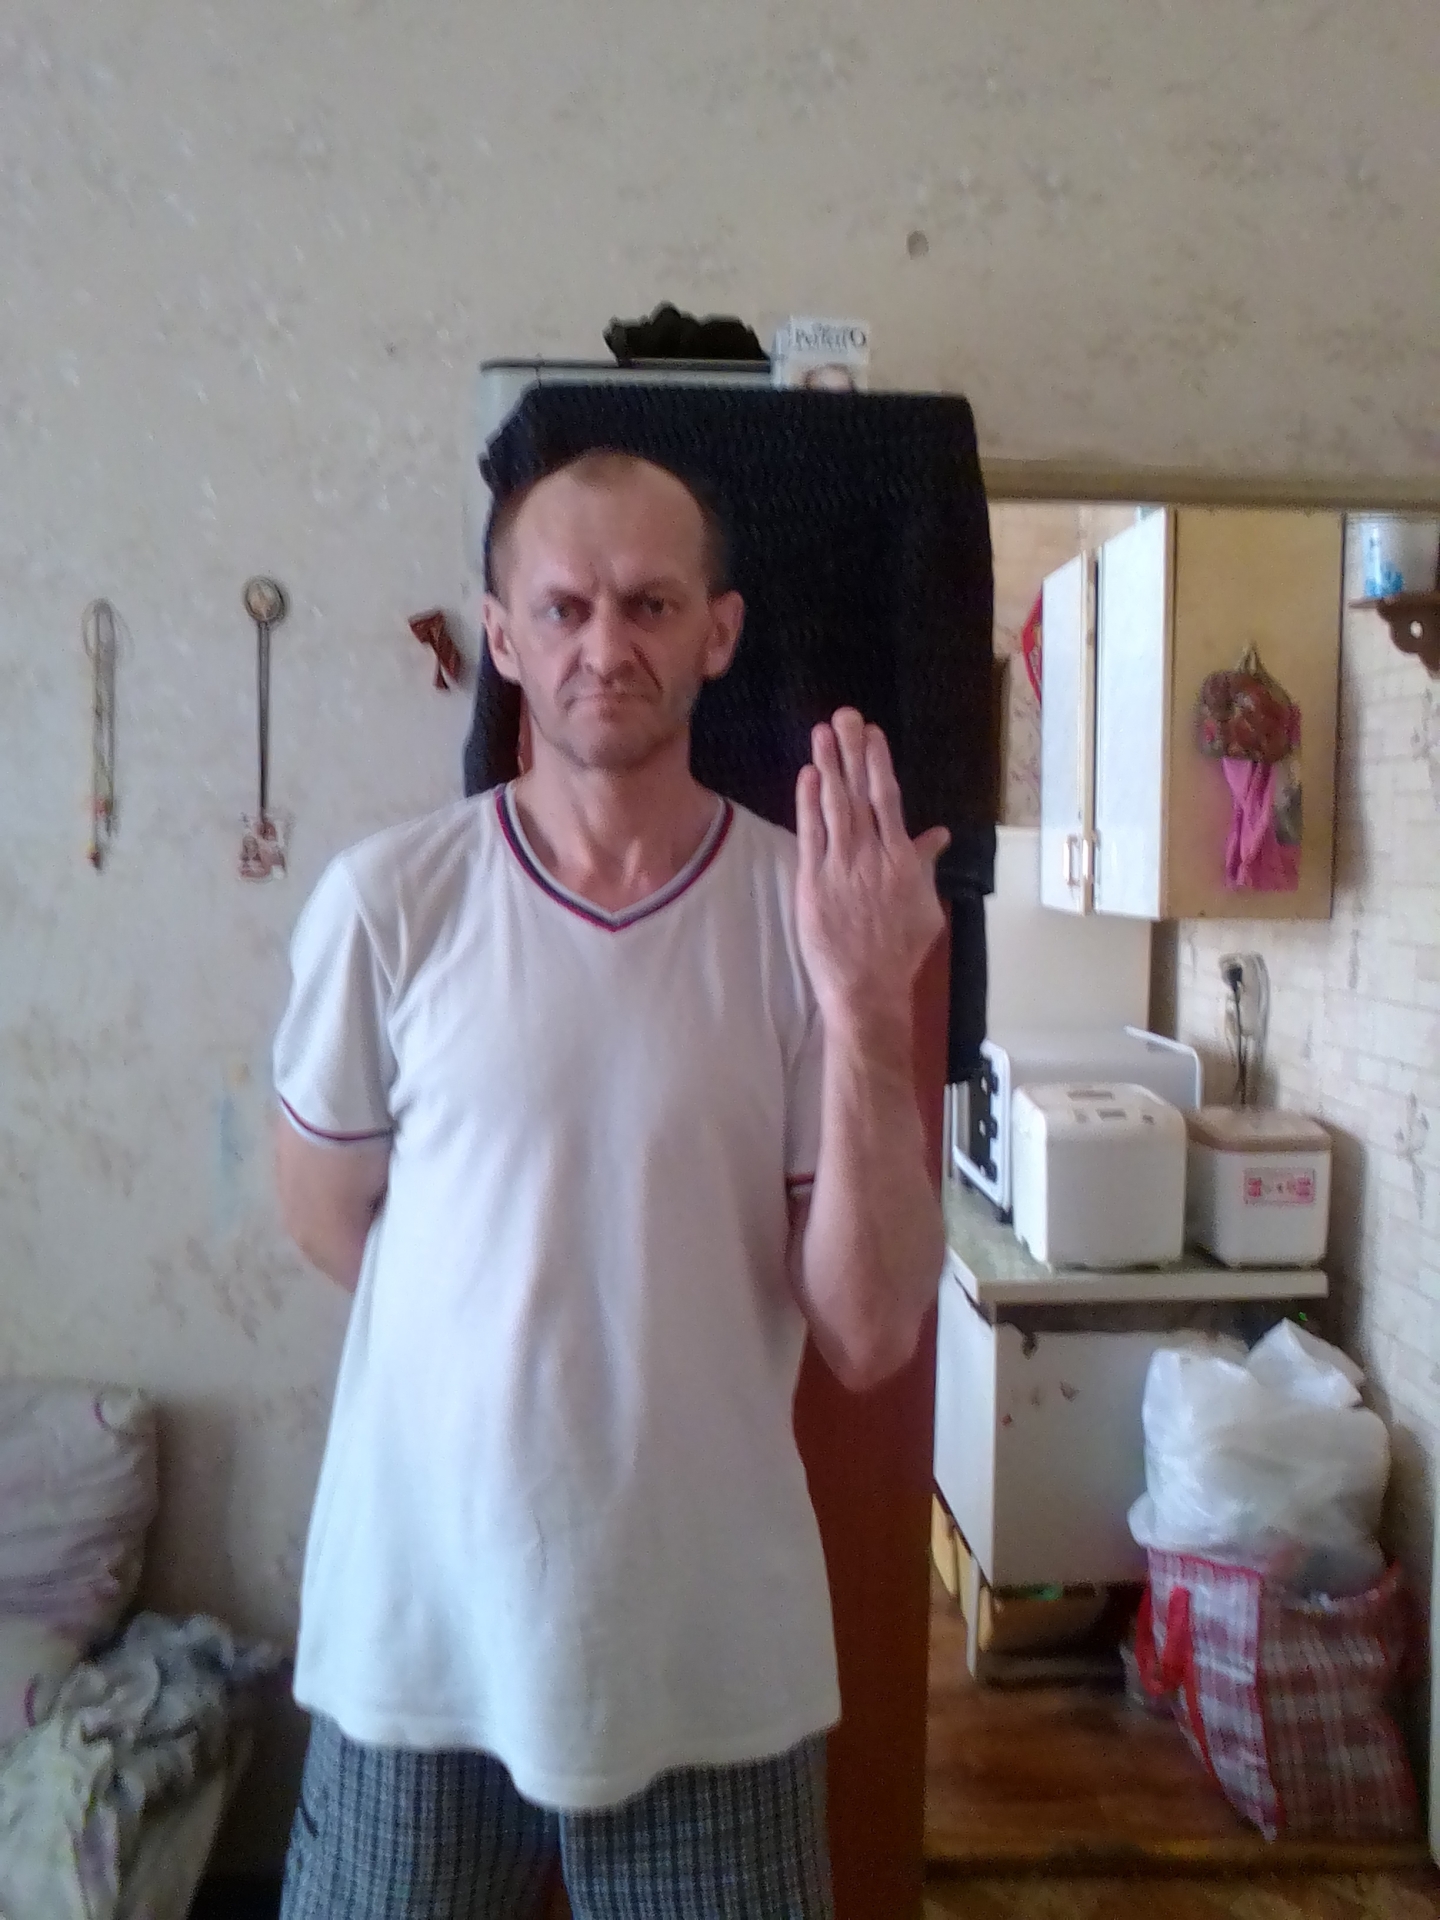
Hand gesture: stop_inverted